Abraham Rhinewine

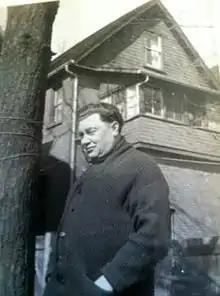
Abraham Rhinewine c. 1930

Abraham Rhinewine (1887-1932) was a Polish-born, Canadian-Jewish editor, publisher and author, among the most prominent Jewish journalists in Canada during his time. He was raised as an Orthodox Jew in Mezhirech (Miedzyrzec), Poland and trained to be a rabbi, but at the age of 15, he became a socialist and, after attempting to unionize his father's factory, was sent to England to continue his secular education. He later settled in North America, where he was to work briefly and unsuccessfully in the millinery industry in New York City. He then settled in Toronto where he began his brief career as a journalist and scholar. He is the author of several books in Yiddish as well as English, as well as many journalistic articles in these languages, and was publisher and editor-in-chief of the Hebrew Journal (Der Yidisher Zshurnal), a key Jewish newspaper in Toronto. Although he did not possess an advanced degree apart from a rabbinical certification from Poland and coursework from McMaster University (at that time in Toronto), he taught courses in Judaism at the University of Toronto and was well regarded as a secular scholar. He was politically active as a Jew and passionately advocated the Zionist cause for a Jewish state in Palestine. Following an unfortunate ouster from his position at the newspaper, he died May 19, 1932, at age 44, of complications from diabetes.